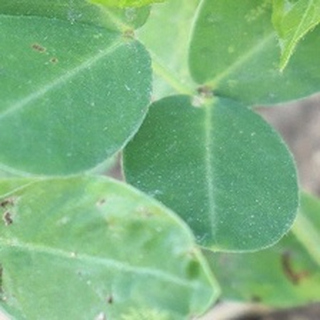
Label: healthy_groundnut